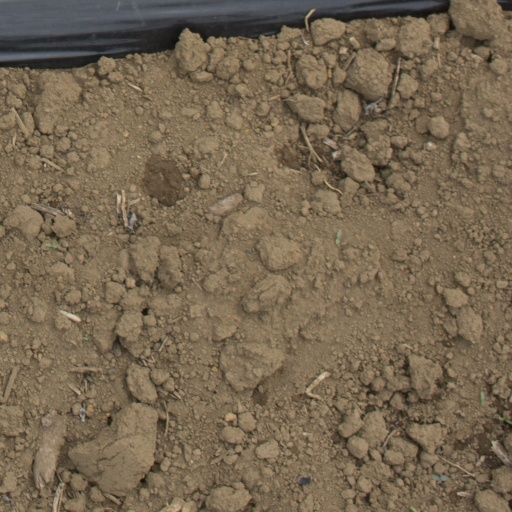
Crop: Jerusalem artichoke